Love Studio

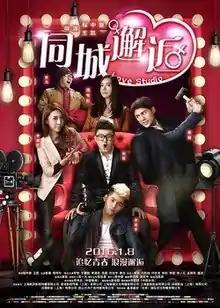
Poster

Love Studio is a 2016 Chinese romance comedy film directed by Cheng Zhonghao and Wang Kai. It was released in China by Shanghai Kaiyi Entertainment on 11 March 2016.